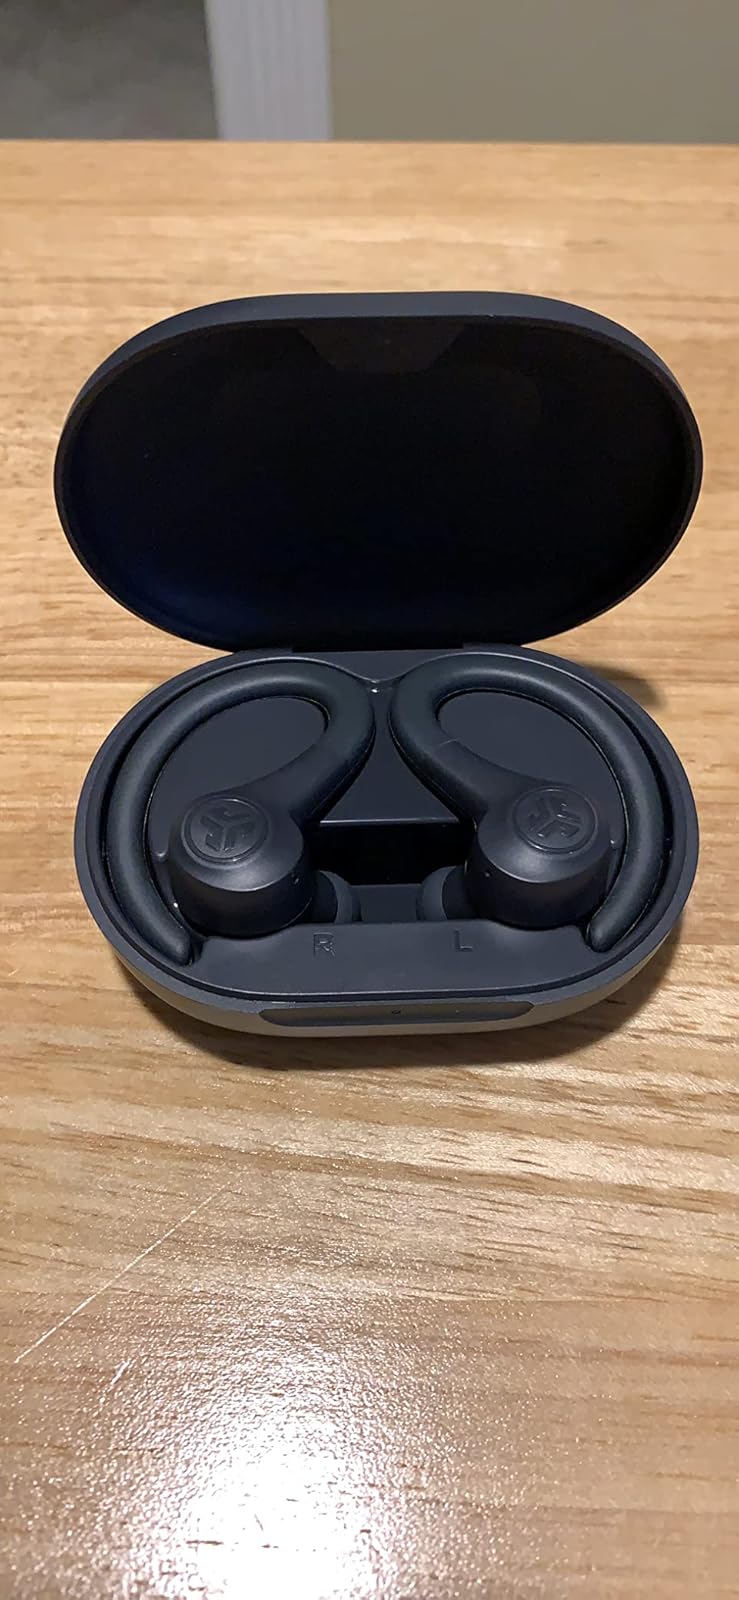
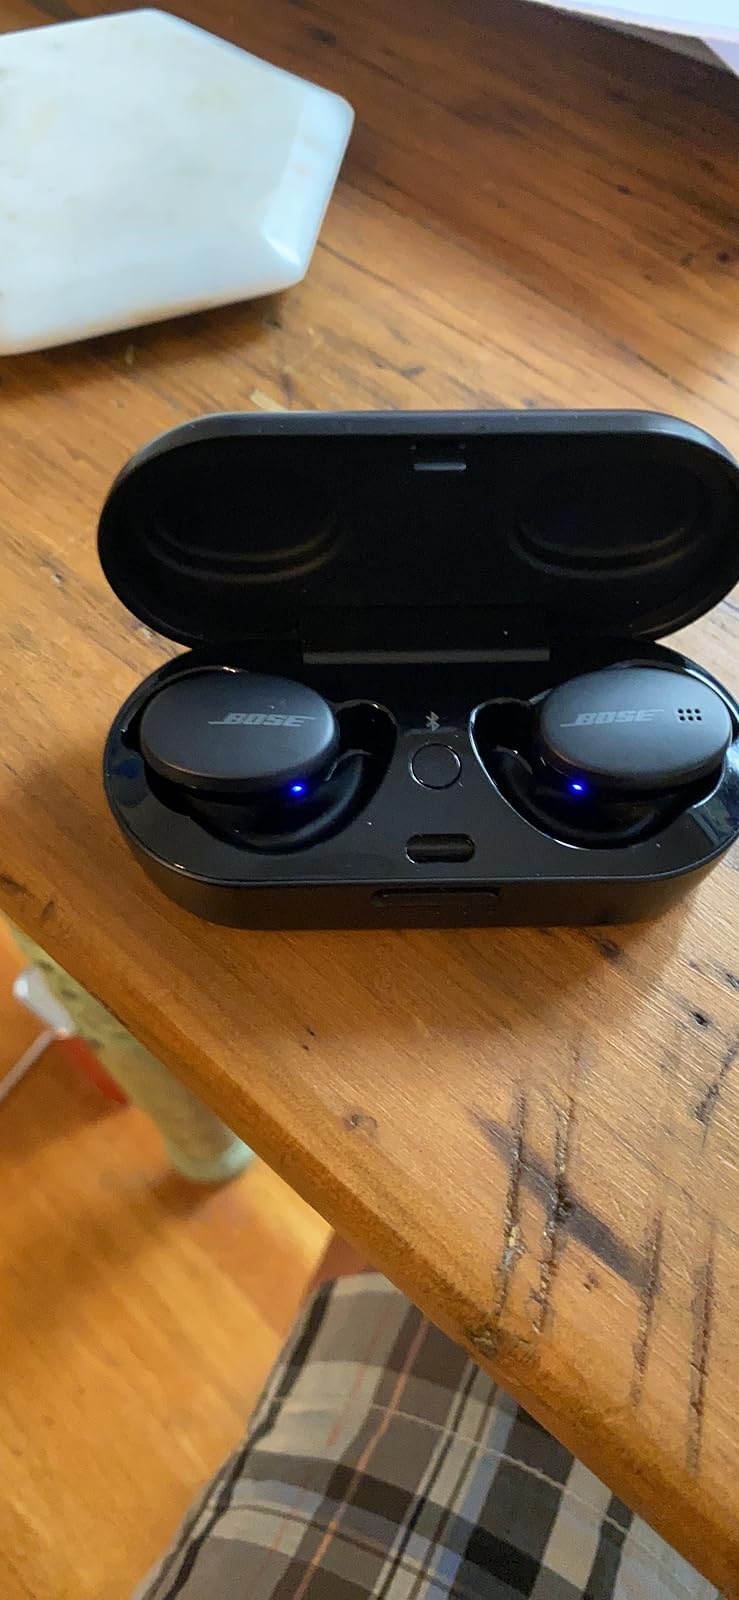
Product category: earbuds
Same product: no